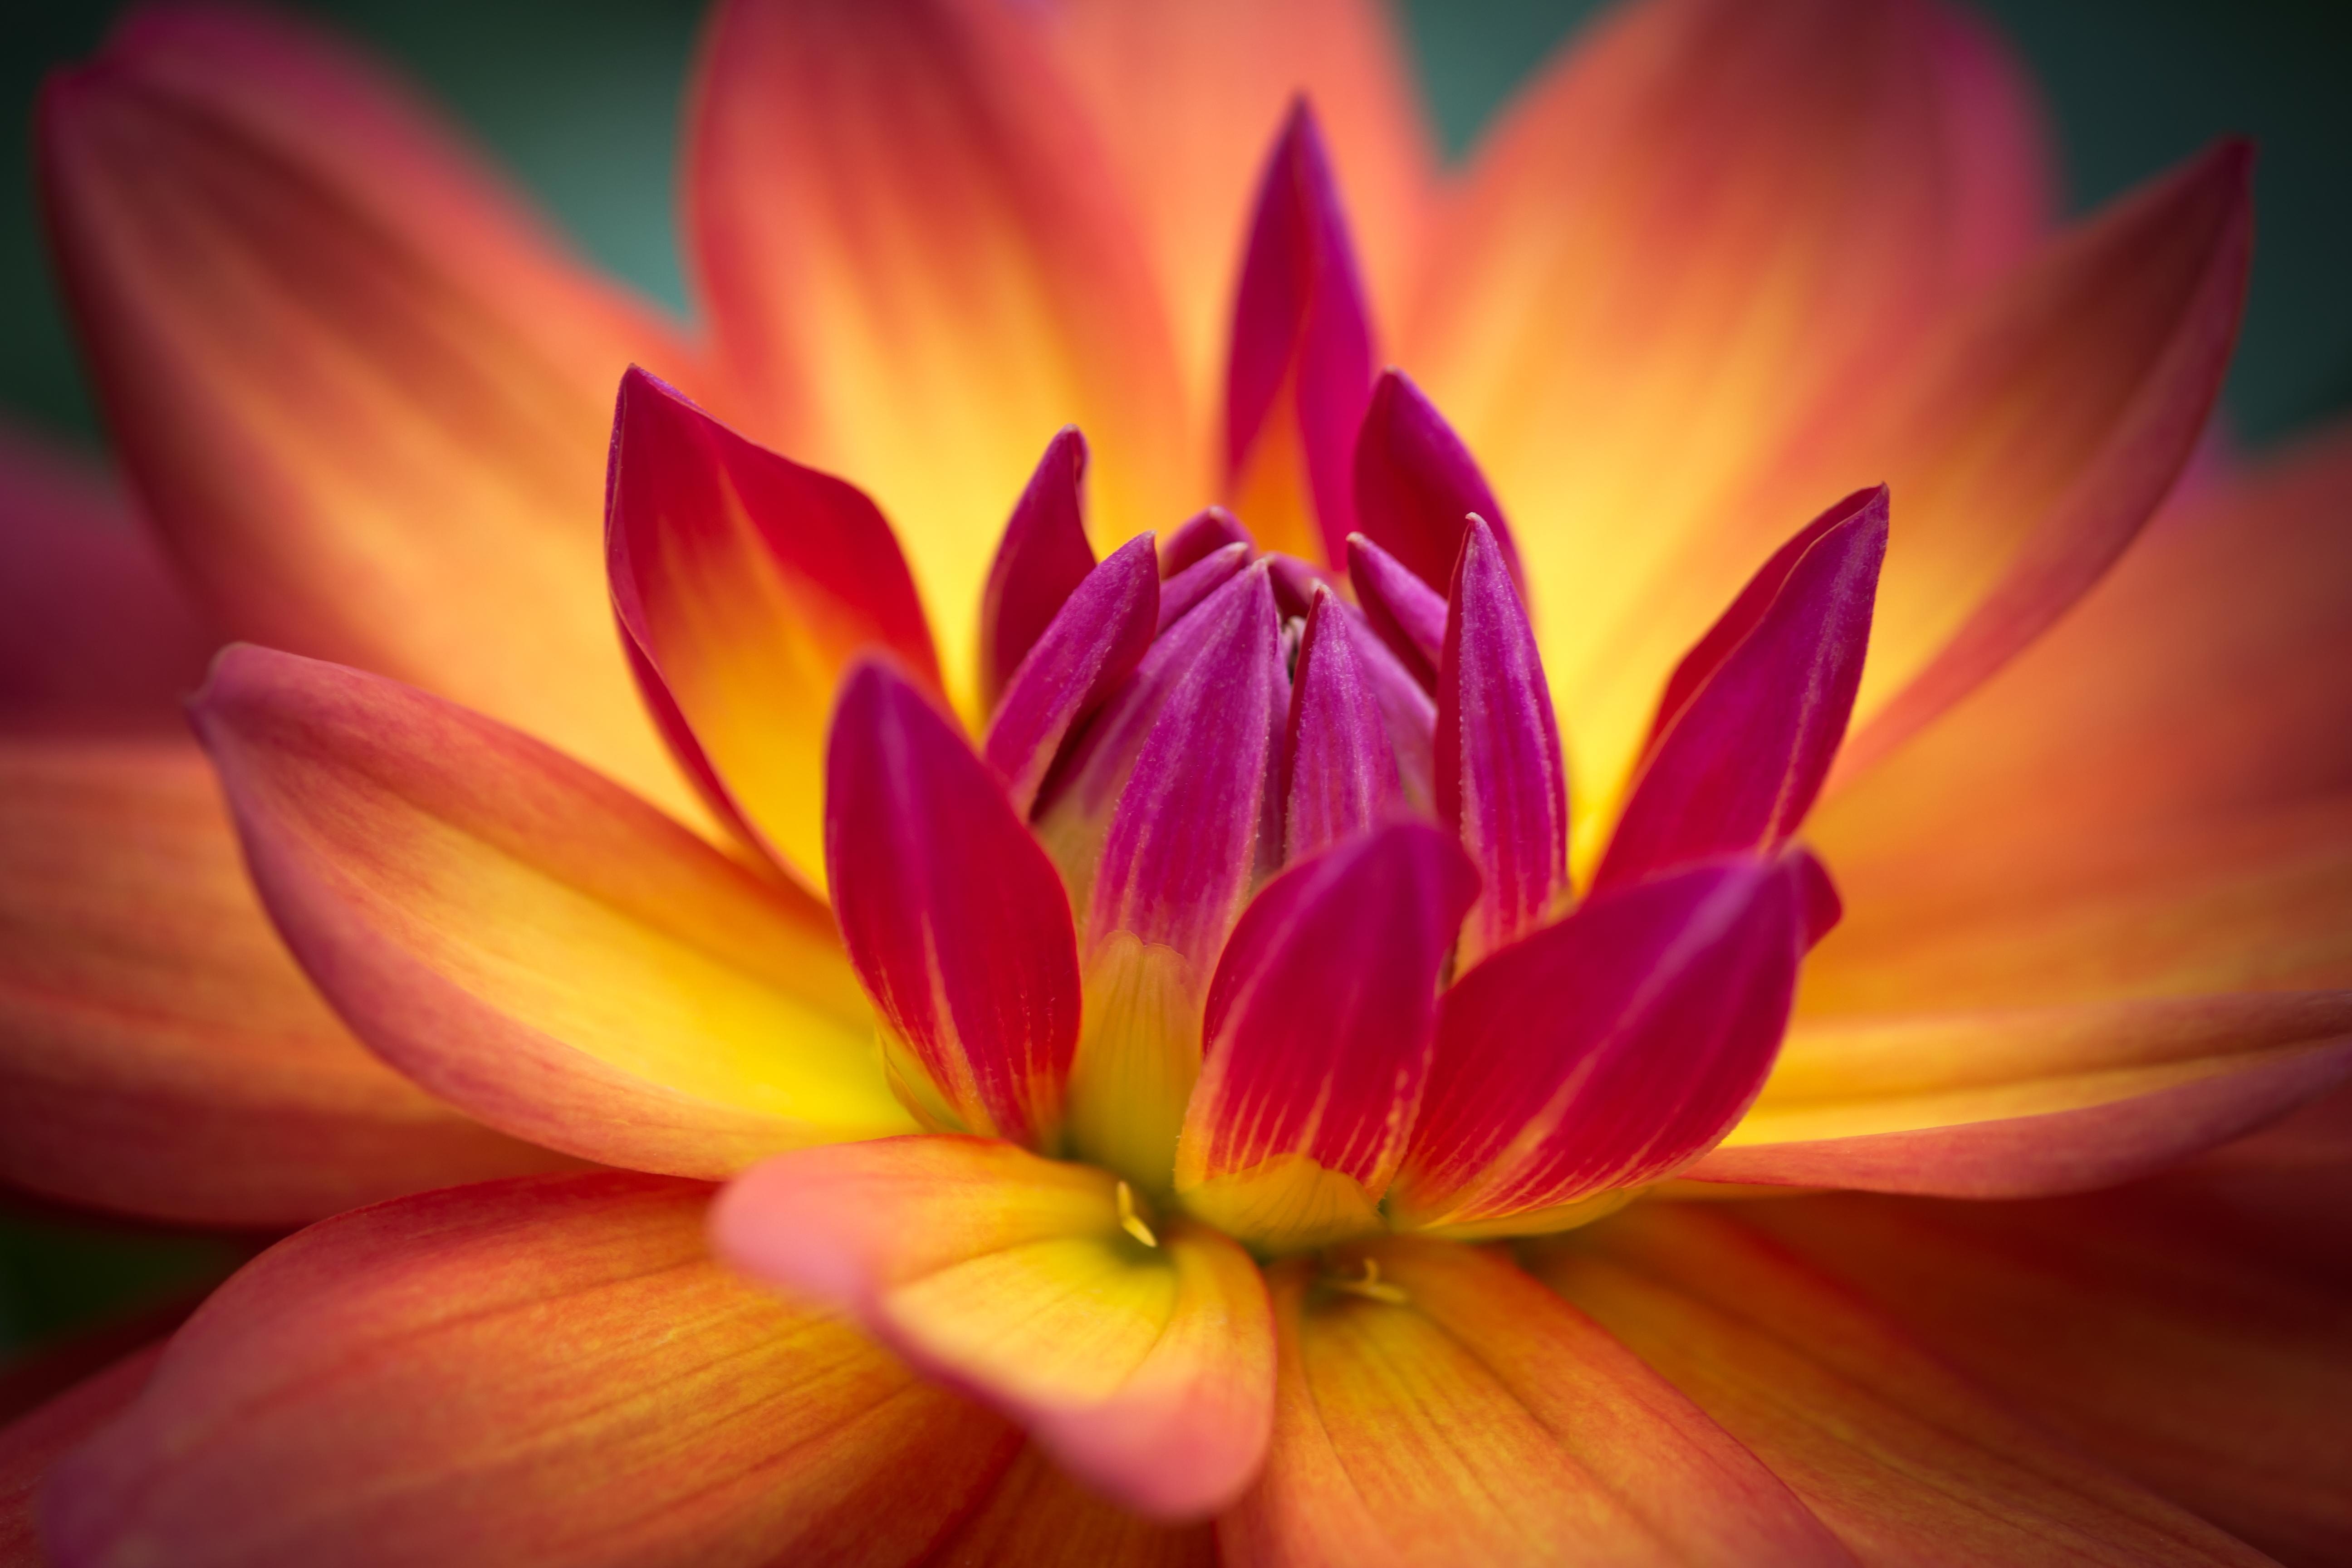
plant, photography, flower, petal, spring, yellow, flora, close up, macro photography, flowering plant, plant stem, land plant